Rue Sainte-Catherine Roundup

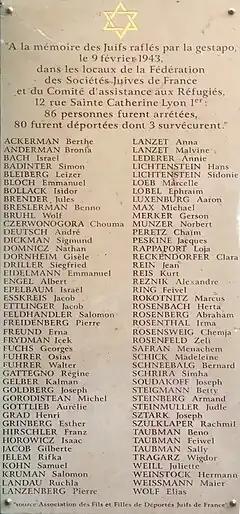
Commemorative plaque of the roundup victims, rue Sainte-Catherine in Lyon

The rue Sainte-Catherine Roundup was a Nazi raid and mass arrest of Jews in Lyon's Sainte-Catherine street by the Gestapo. The raid, ordered and personally overseen by Klaus Barbie, took place on 9 February 1943 at the (Federation of Jewish Societies of France), then located at the number 12 of this street. To catch as many people as possible, the Nazis not only chose the day the Federation normally gave free medical treatment and food to poor Jewish refugees, but they also set up a trap by forcing arrested Federation employees to encourage further people to come to the 12 rue Sainte Catherine.